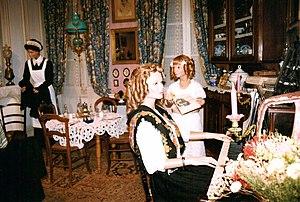
Musée du Hurepoix (Palaiseau) - Salon Bourgeois fin 19 ème - photo prise en 1998
Le musée du Hurepoix est un musée situé dans la commune française de Palaiseau, dans le département de l'Essonne et la région Île-de-France, consacré à l'ancienne province du Hurepoix.